Mode-class destroyer

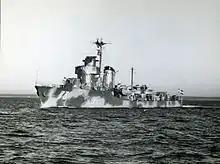
"Mode" in 1959 after conversion

The four destroyers of the class were launched in 1942 and entered service in the Royal Swedish Navy. They operated in the escort role. During World War II, they served as part of the Swedish coastal fleet enforcing the country's neutrality but suffered no loss. Following the war, they escorted major warships like the anti-aircraft cruiser on goodwill visits to countries like Belgium, Ireland and France.